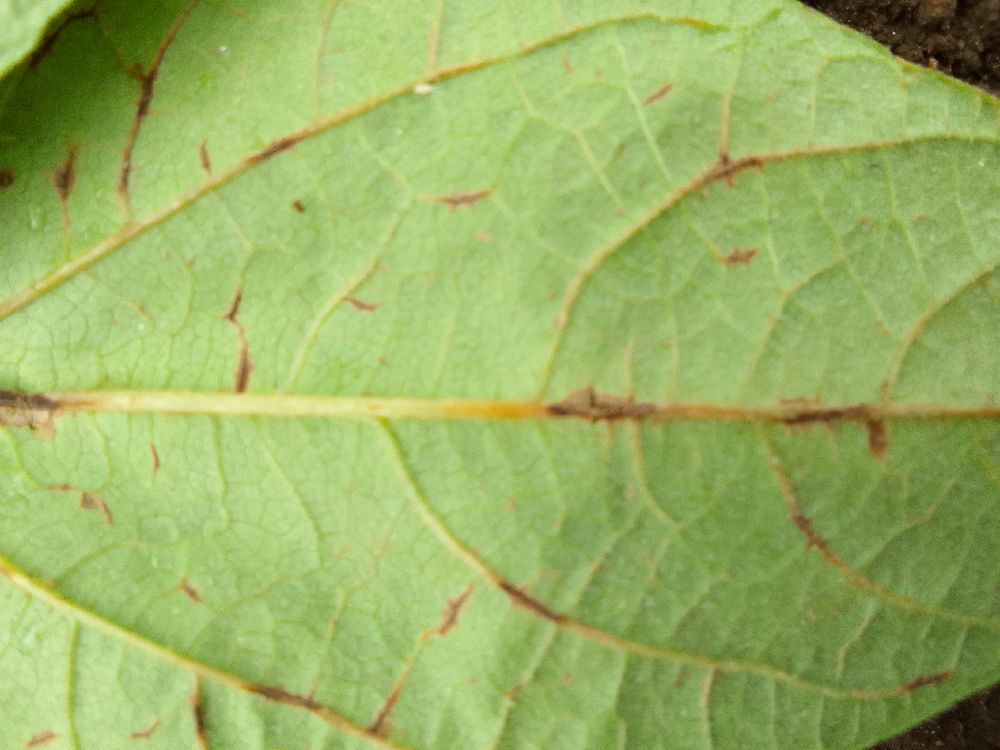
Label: anthracnose